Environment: real
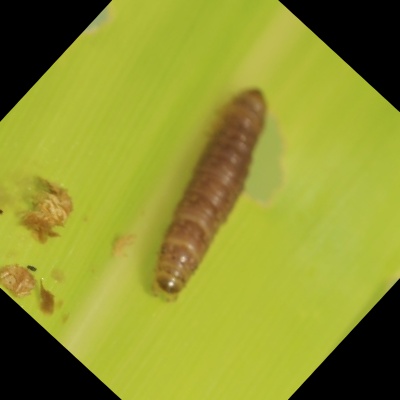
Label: fall_armyworm